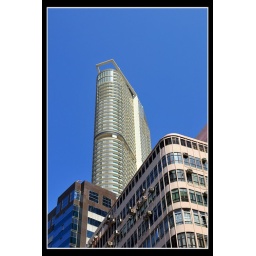
rare blue sky in hong kong.